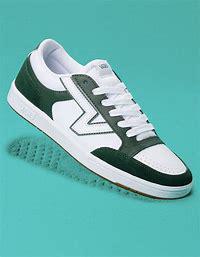
Brand: Vans
Model: Lowland Cc